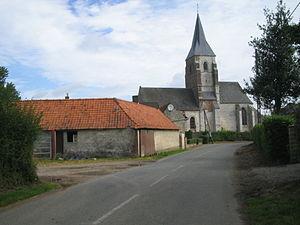
Canlers est une commune française située dans le département du Pas-de-Calais en région Hauts-de-France.